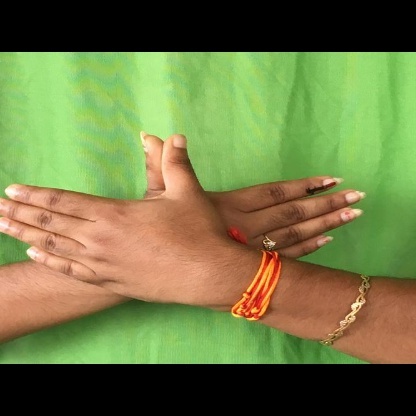
Mudra: Garuda